Luhačovice

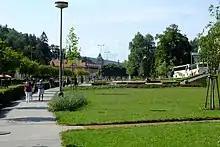
Spa park

Luhačovice mineral water is a heavily mineralized, naturally effervescent residual seawater, indicated for diseases of vocal cords and breathing pathways, metabolic diseases, stomach and duodenal ulcers, liver cirrhosis, diabetes mellitus, chronic pancreatitis, and excessive consumption of alcohol. The water is bottled under the brand name "Vincentka".